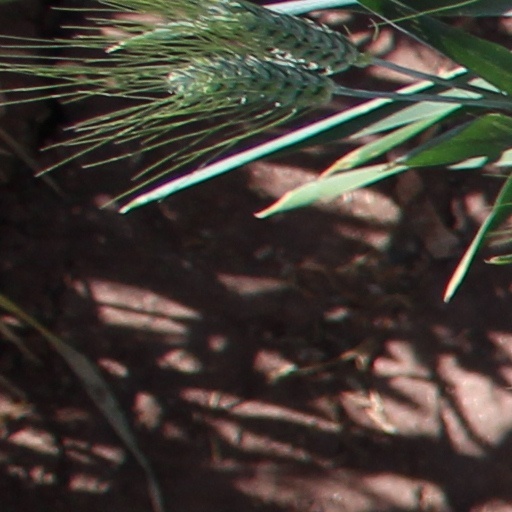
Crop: wheat